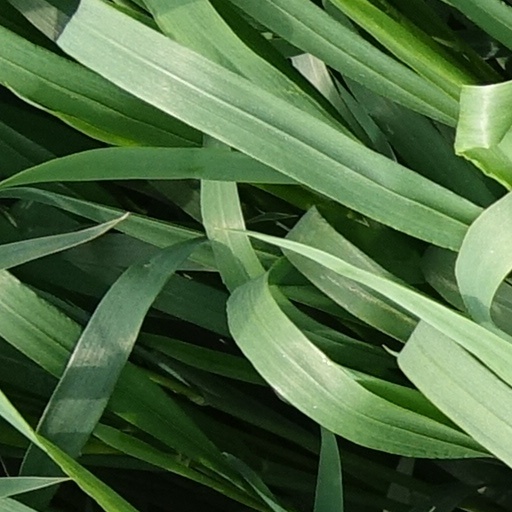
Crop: wheat